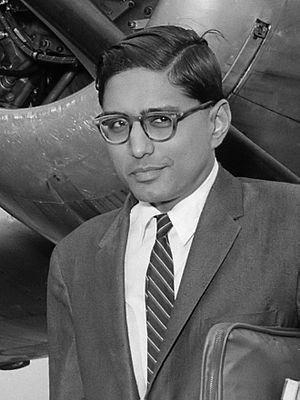
Rajmohan Gandhi, né en 1935, est un professeur de sciences politiques au Centre d’étude d’Asie du Sud et du Proche-Orient de l'université d'Urbana-Champaign. Il est aussi professeur résident à l’Institut indien de technologie de Gandhinagar. Sa particularité est d’être à la fois l’un des petits-fils et l’un des biographes du Mahatma Gandhi. À l'instar de ce dernier, il s’est engagé, y compris en politique, en faveur d'une démocratie pacifique, intègre et respectueuse de la dignité de chaque individu. Il est l’auteur de nombreux ouvrages historiques portant sur les figures de la lutte pour l'indépendance indienne, le drame de la partition de l'Inde et les relations entre hindous et musulmans.